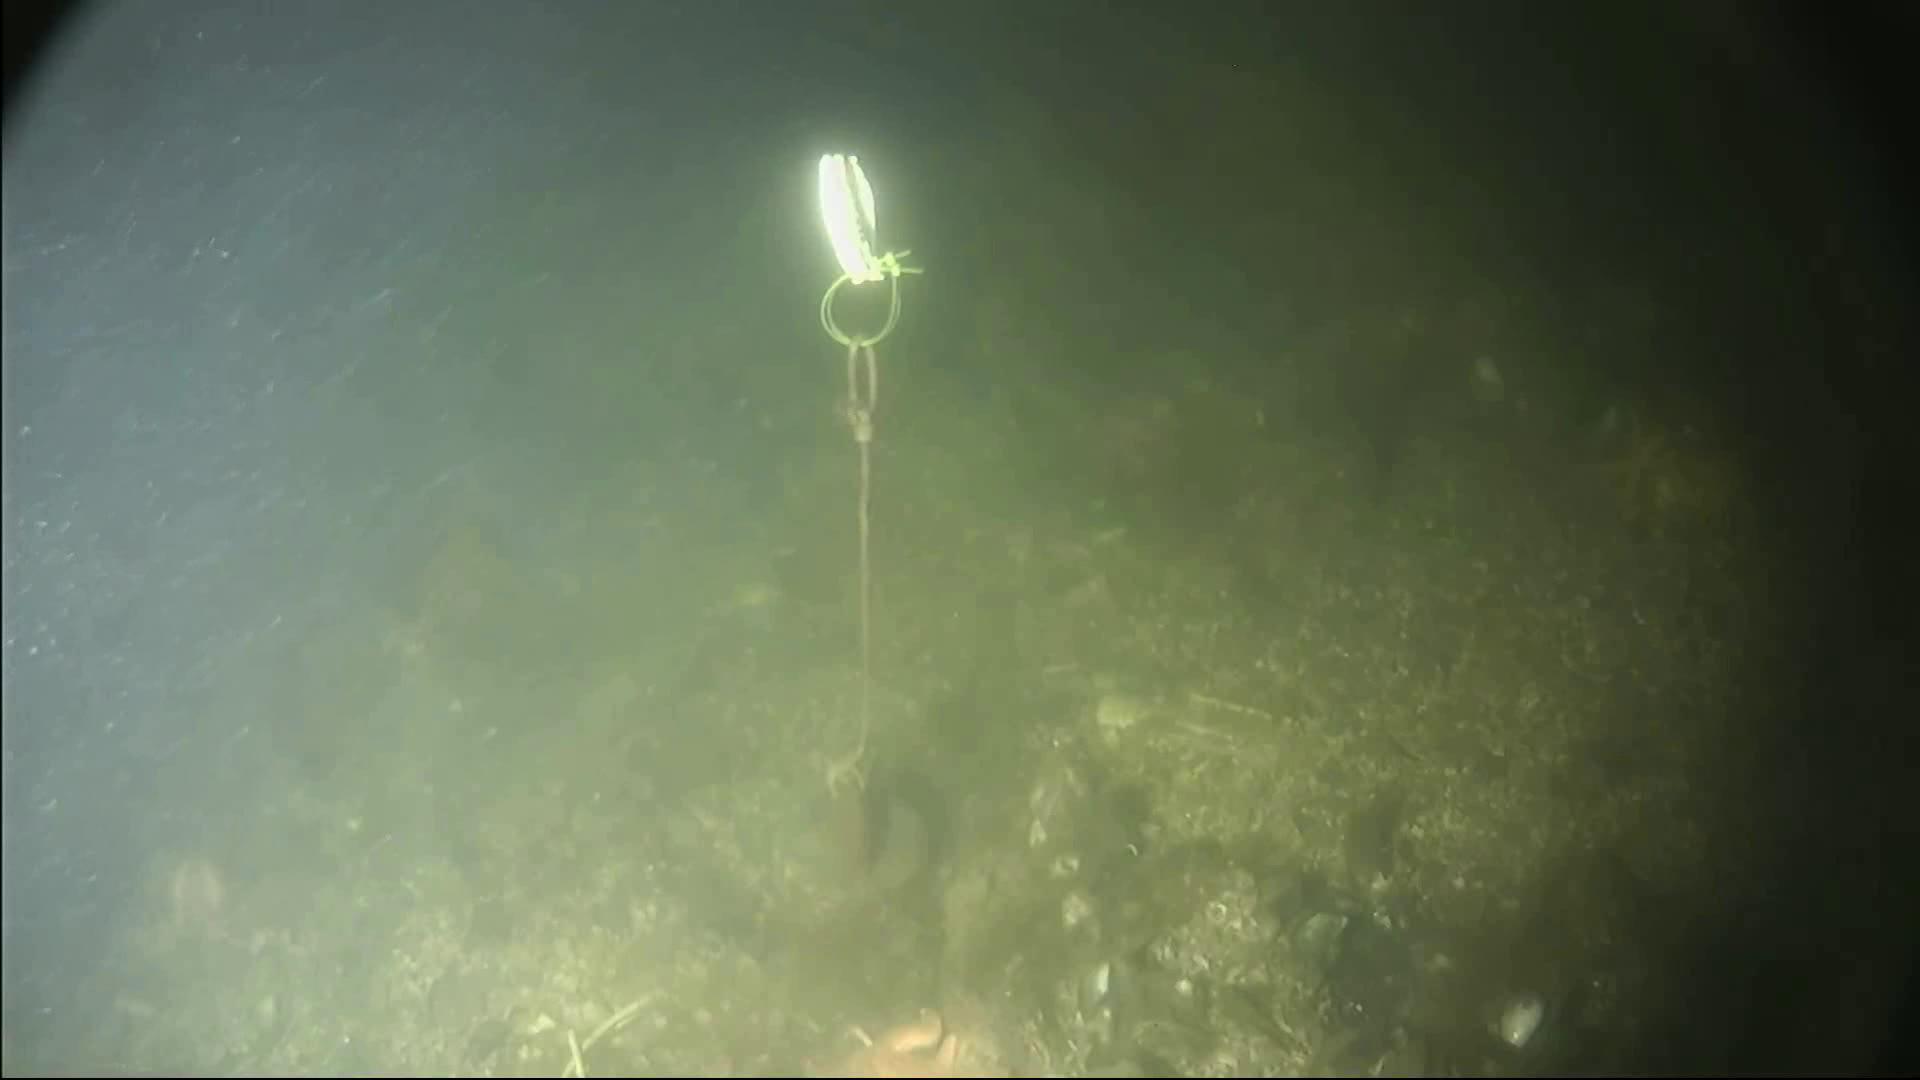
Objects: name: starfish